History of Ireland

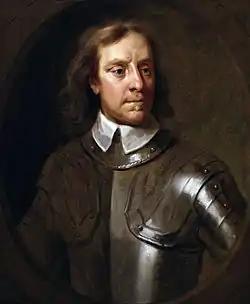
After an unusually bitter Irish Catholic rebellion and civil war, Oliver Cromwell, on behalf of the English Commonwealth, re-conquered Ireland by invasion which lasted from 1649 to 1651. Under Cromwell's government, landownership in Ireland was transferred overwhelmingly to Puritan soldiery and commercial undertakers to pay for the war.

The 17th century was perhaps the bloodiest in Ireland's history. Two periods of war (1641–53 and 1689–91) caused a huge loss of life. The ultimate dispossession of most of the Irish Catholic landowning class was engineered, and recusants were subordinated under the Penal laws.